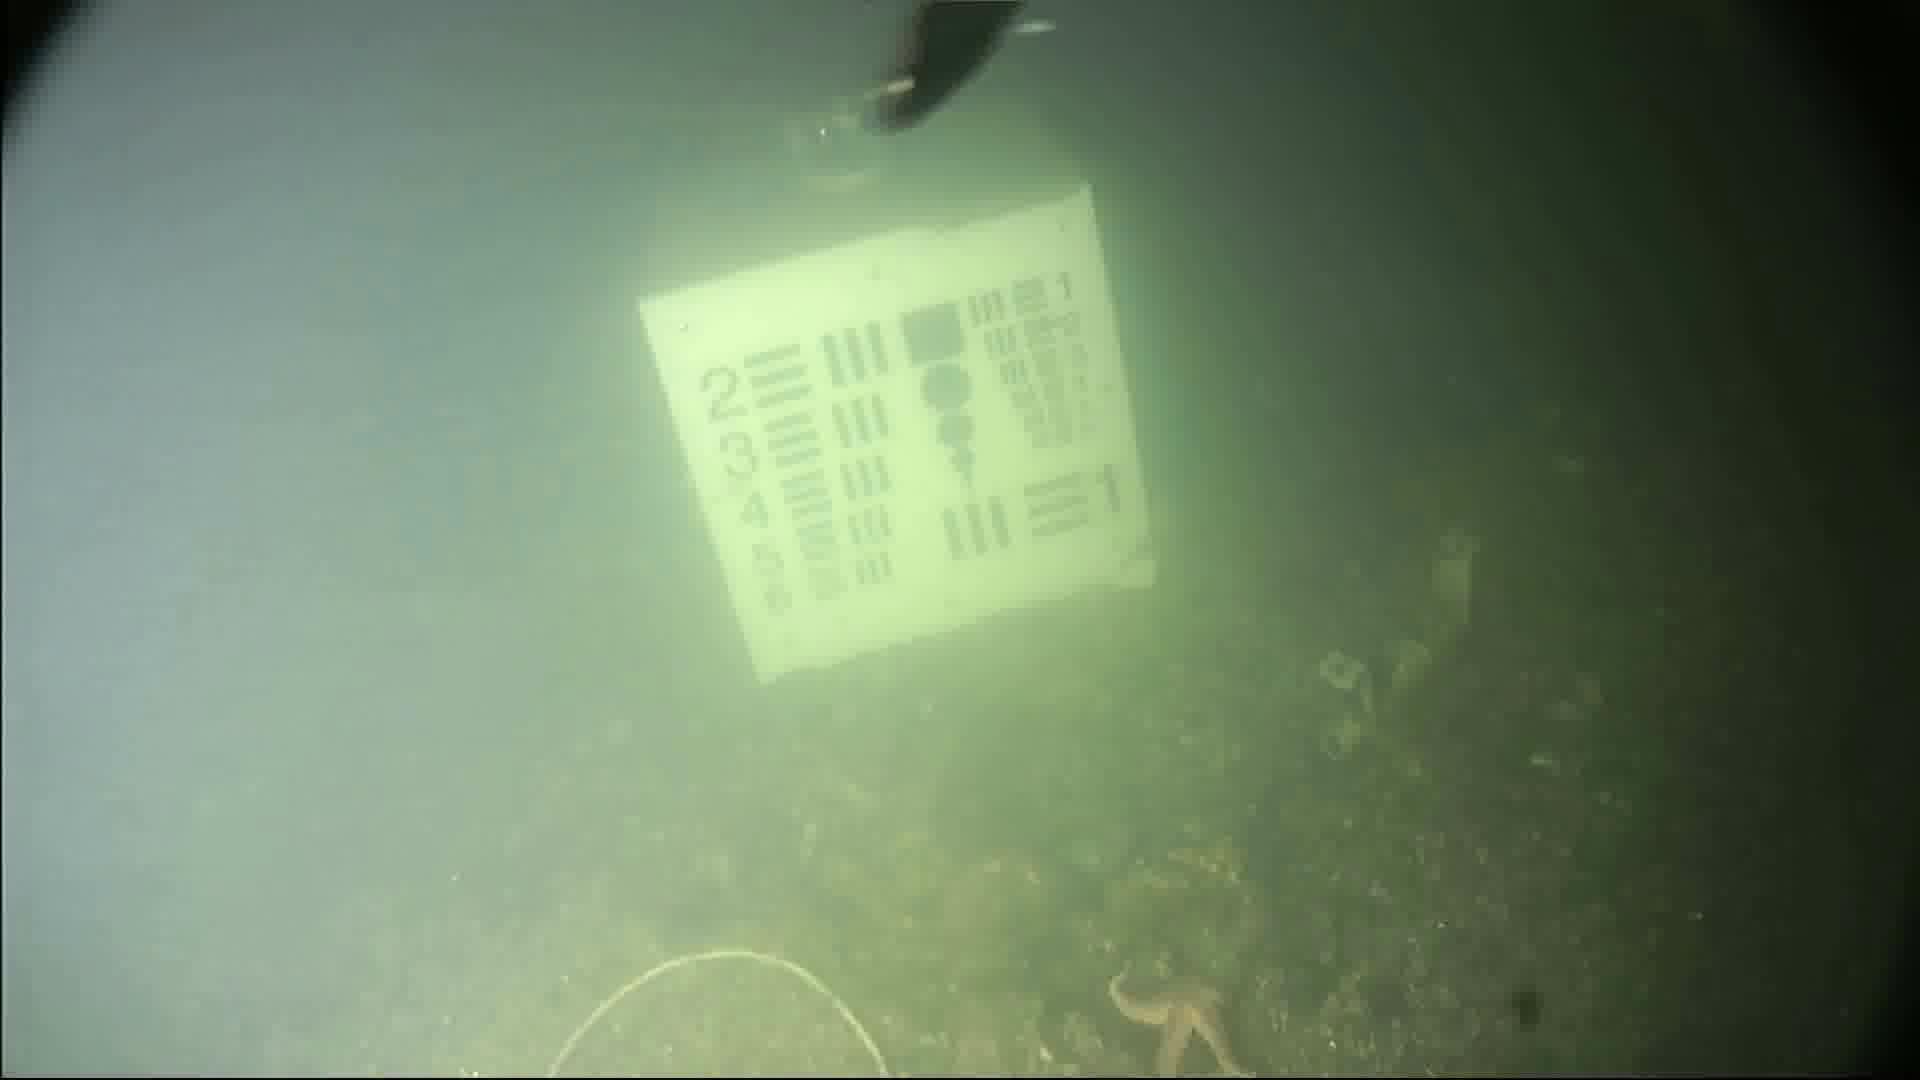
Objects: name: starfish
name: small_fish